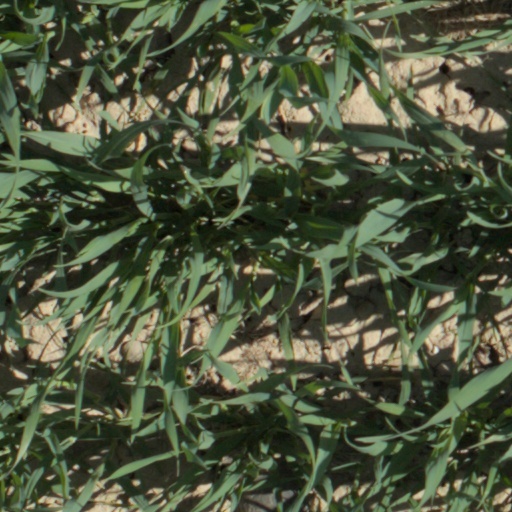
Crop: wheat